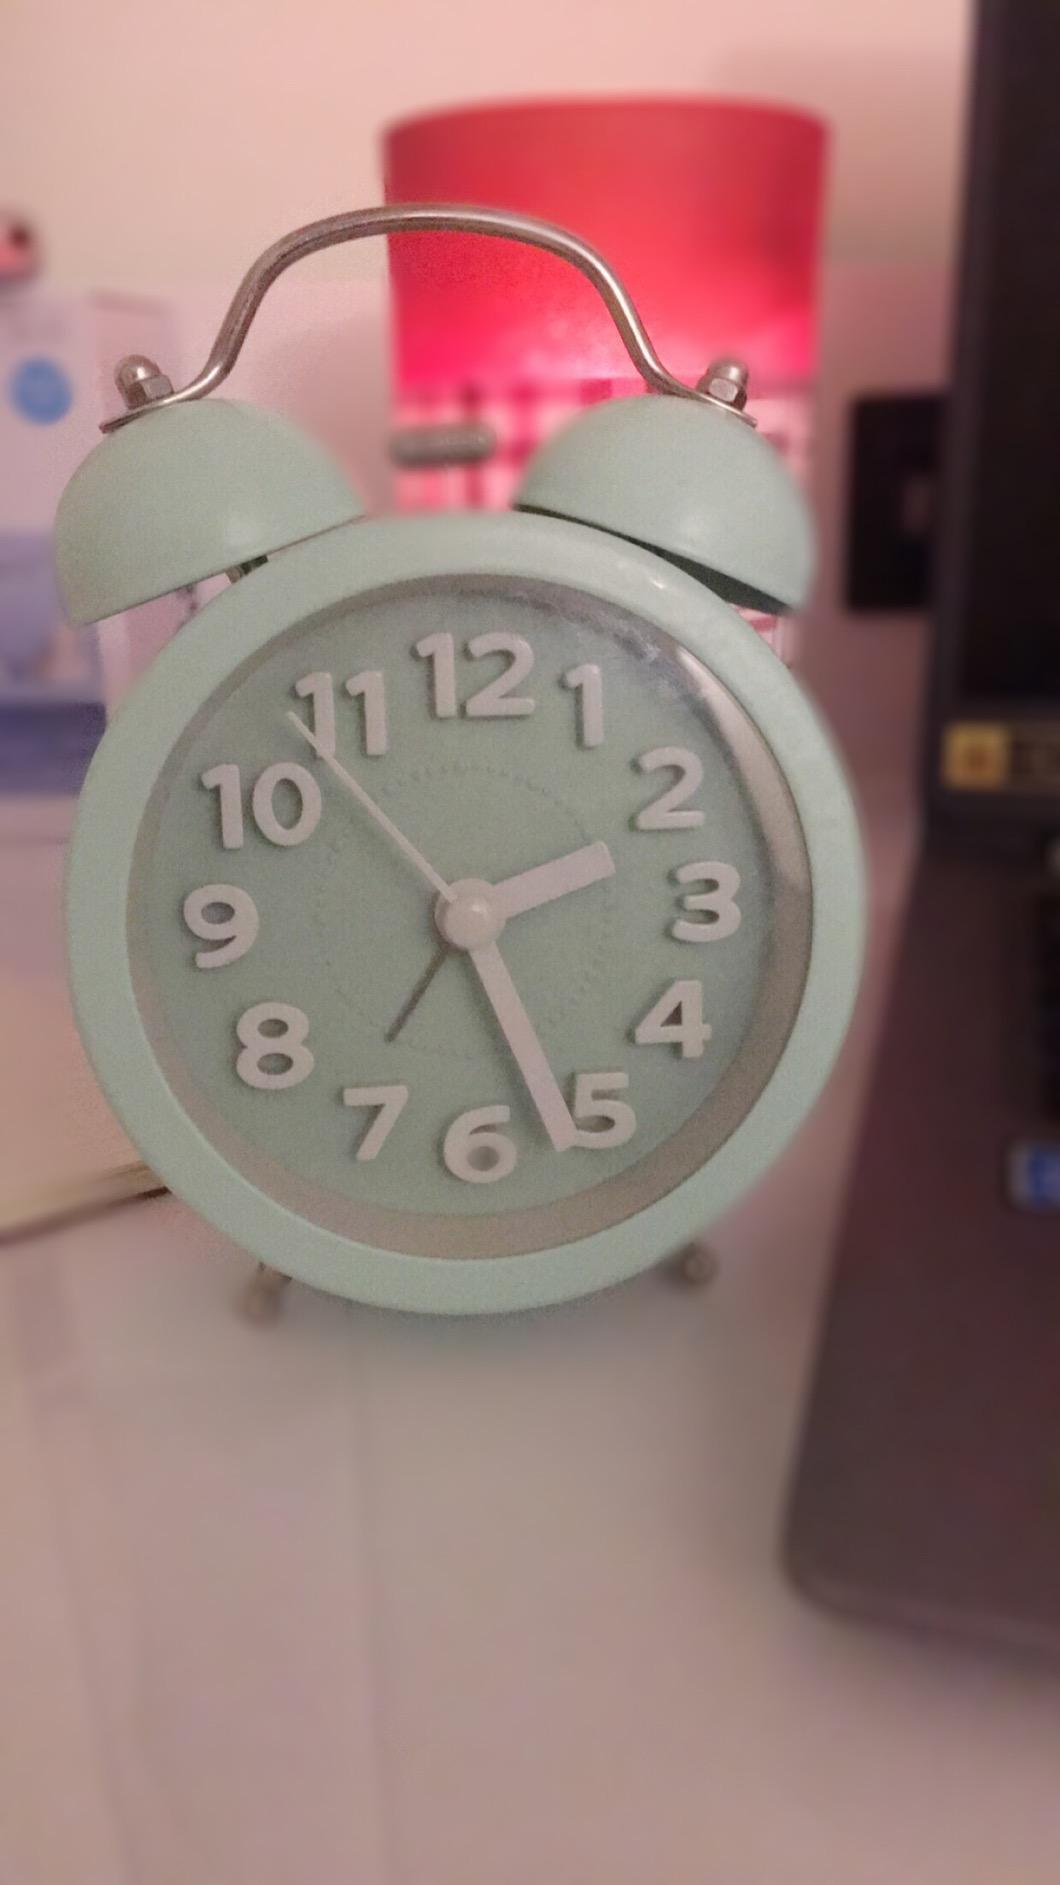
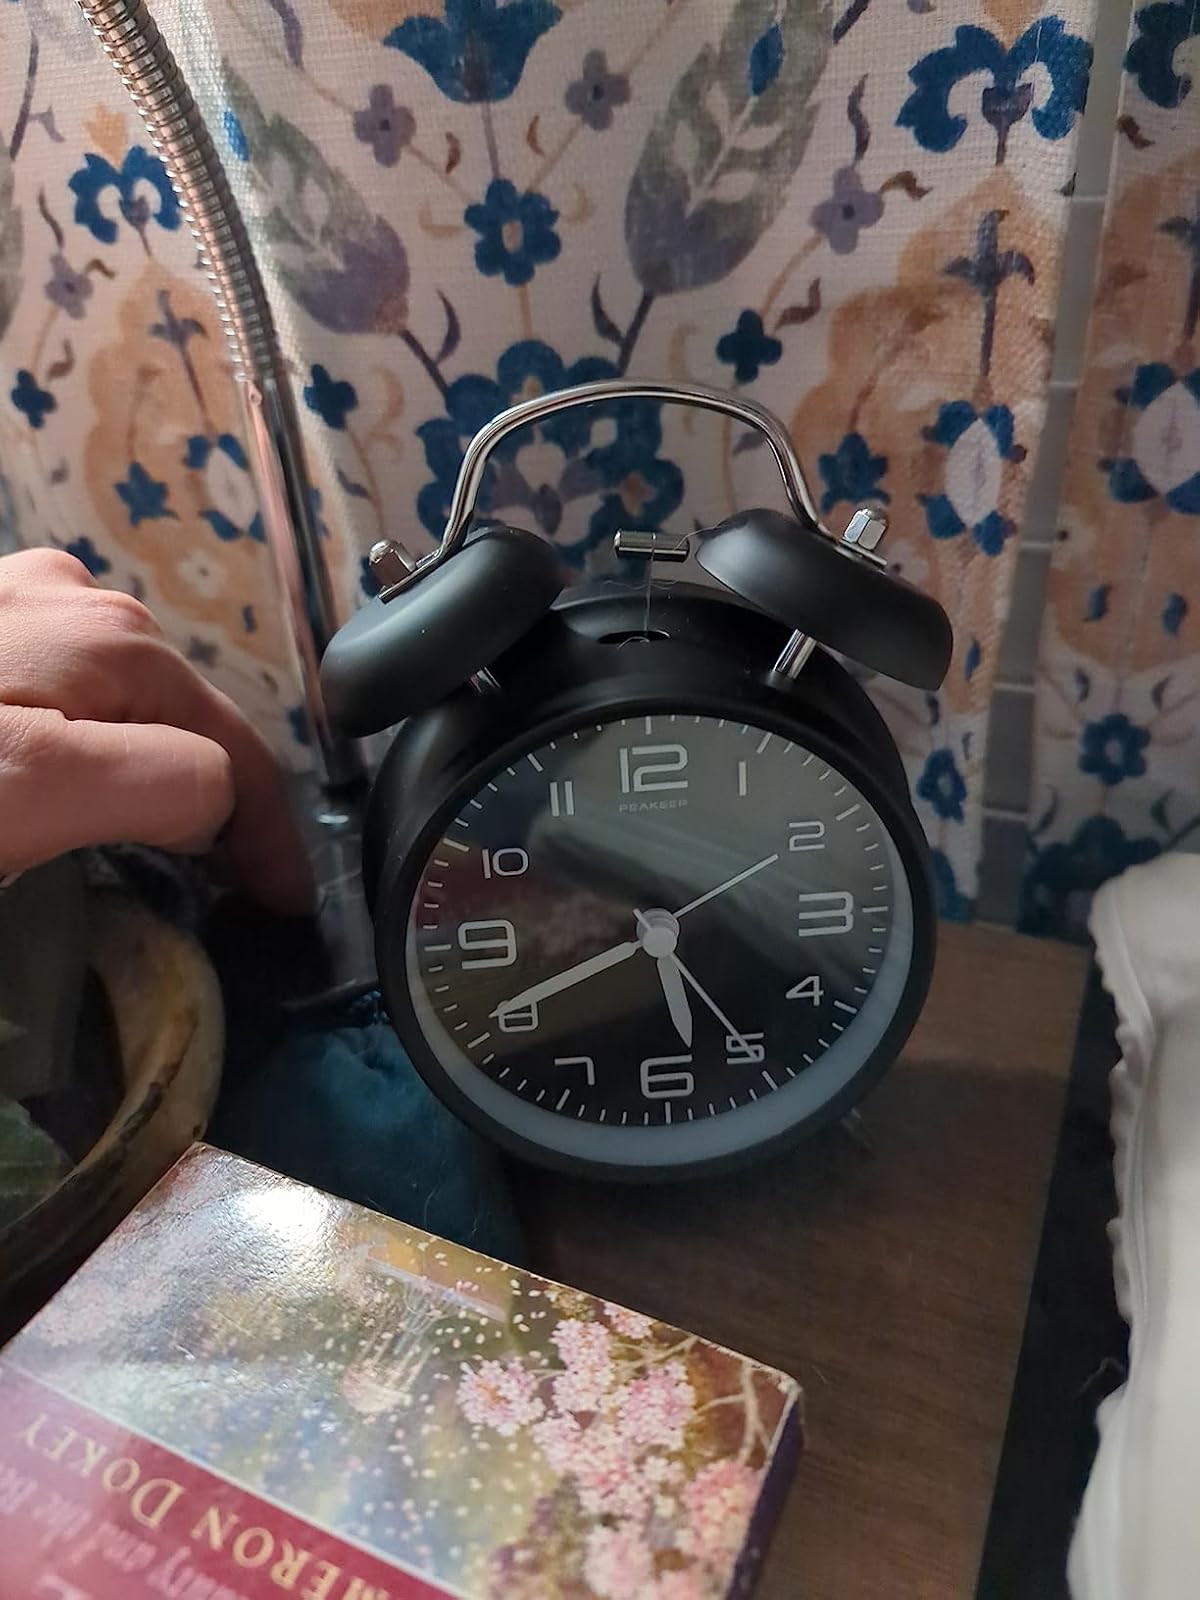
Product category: clock
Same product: no